Braathens ASA

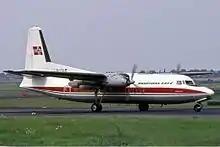
Fokker F-27 Friendship in 1974

Braathens SAFE was the second airline to take delivery of the Fokker F-27 Friendship. The Friendships, which replaced the DC-3 and Herons were turboprops with pressurized cabins. The first aircraft was delivered in 1958 and the model was put into service on the main routes. Service to Hamar, Farsund and Tønsberg stopped because their runways were too short. Braathens started charter flights to Longyearbyen in 1959, landing on an improvised snow runway. Scheduled service between Oslo via Sandefjord Airport, Torp to Aalborg Airport in Denmark was introduced in 1960. In 1967 Braathens SAFE was granted permission to continue their service between Bergen, Ålesund and Trondheim northwards to Bodø Airport and Tromsø Airport.